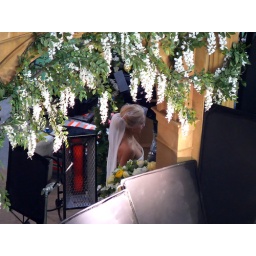
Fantastic Four 2, the Silver Surfer, movie set outside my office window in Vancouver, Canada